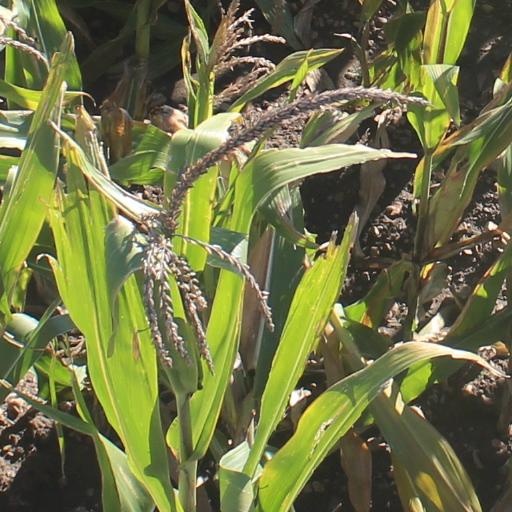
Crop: maize; corn